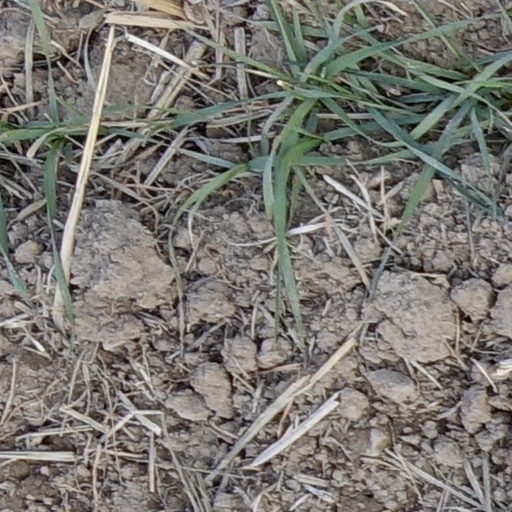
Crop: wheat